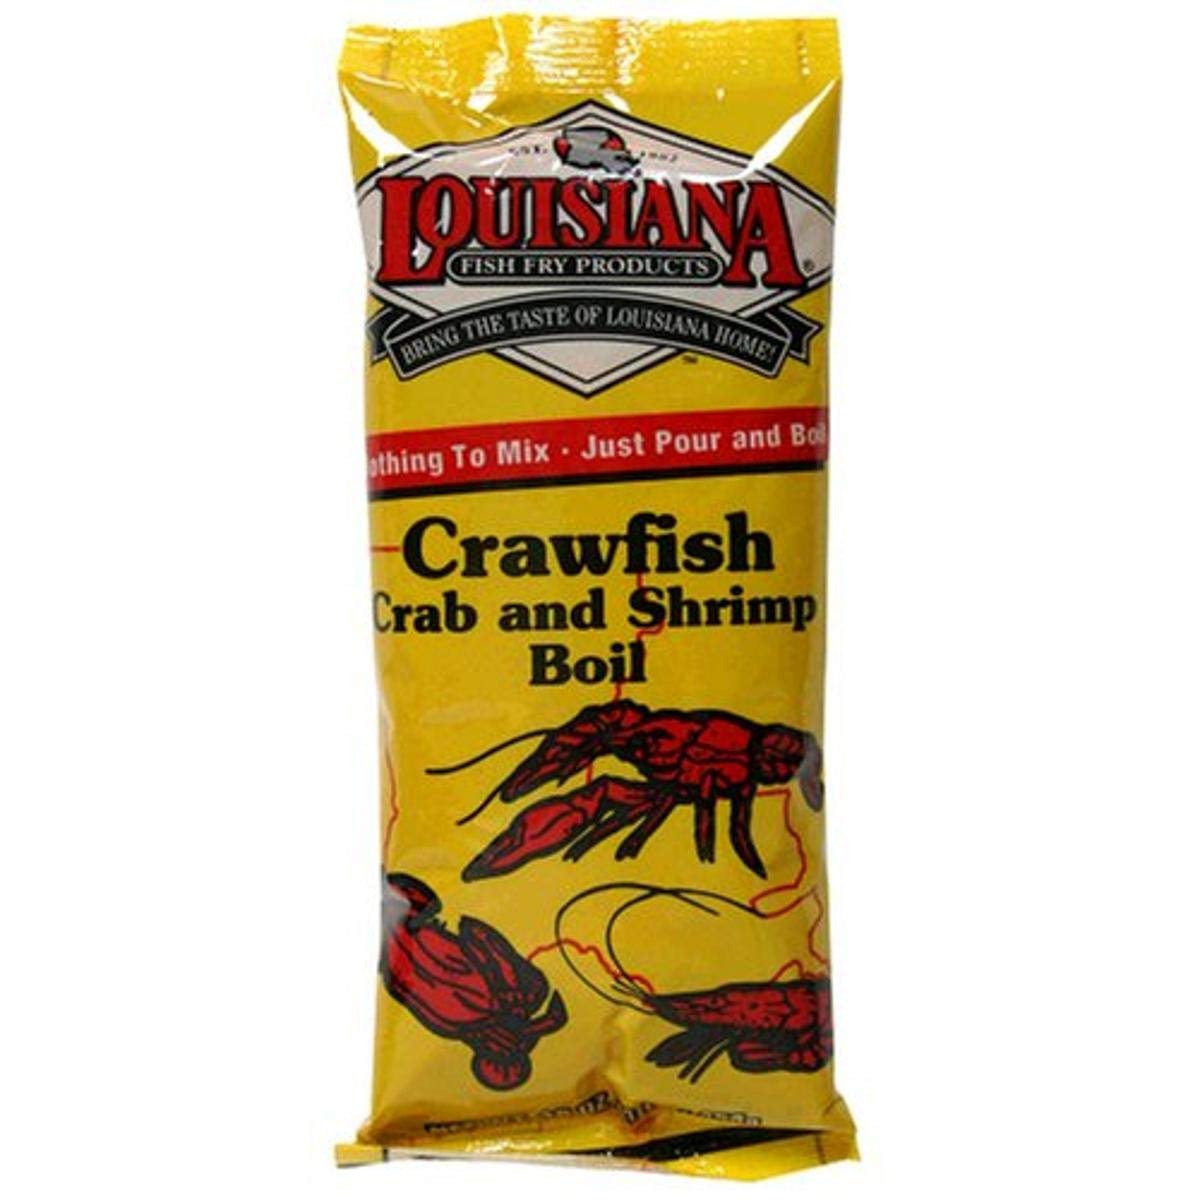
Item Name: Louisiana Fish Fry Products Crawfish, Crab and Shrimp Boil, 16-Ounce Bags (Pack of 12)
Bullet Point 1: Case of 12 16-ounce bags of seafood boil (192 total ounces)
Bullet Point 2: Made with lemon juice, onion, garlic and a blend of spices that complement seafood
Bullet Point 3: Nothing to mix--just pour and boil; enough for 10 pounds of crawfish, 2 dozen crabs or 15 pounds of shrimp
Bullet Point 4: Boil seafood to your own taste; also great for steaming
Bullet Point 5: Product of Baton Rouge, Louisiana
Value: nan
Unit: None

Price: 29.745